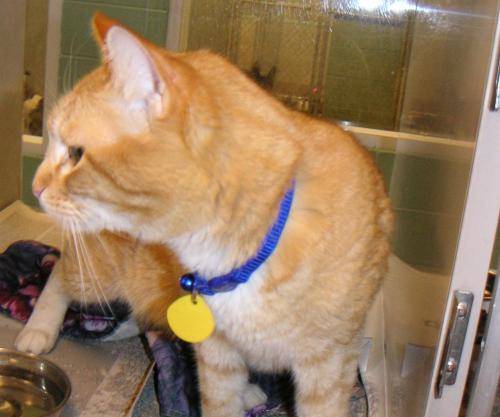
Label: cat